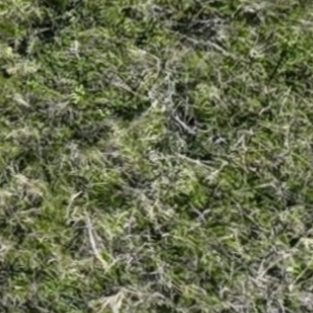
Month: october